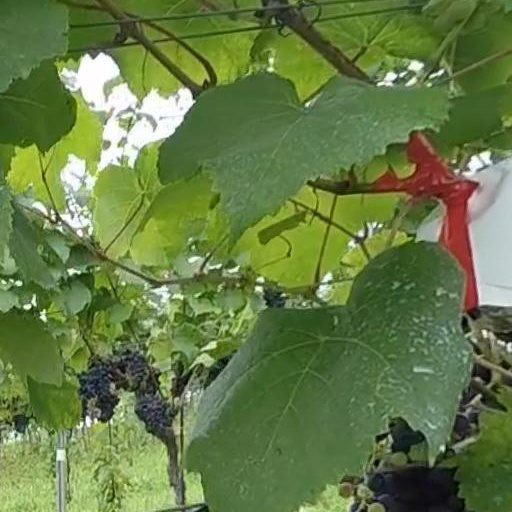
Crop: grape